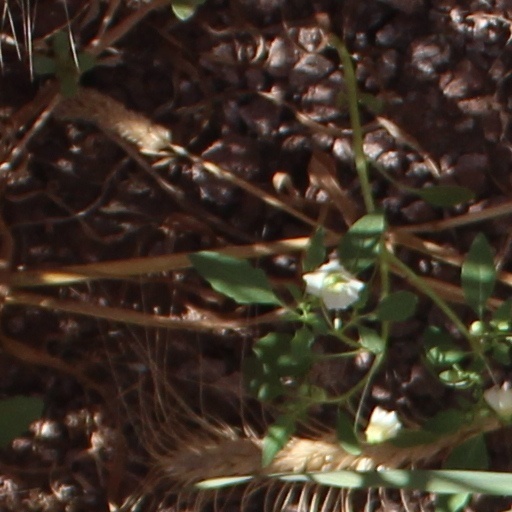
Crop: wheat